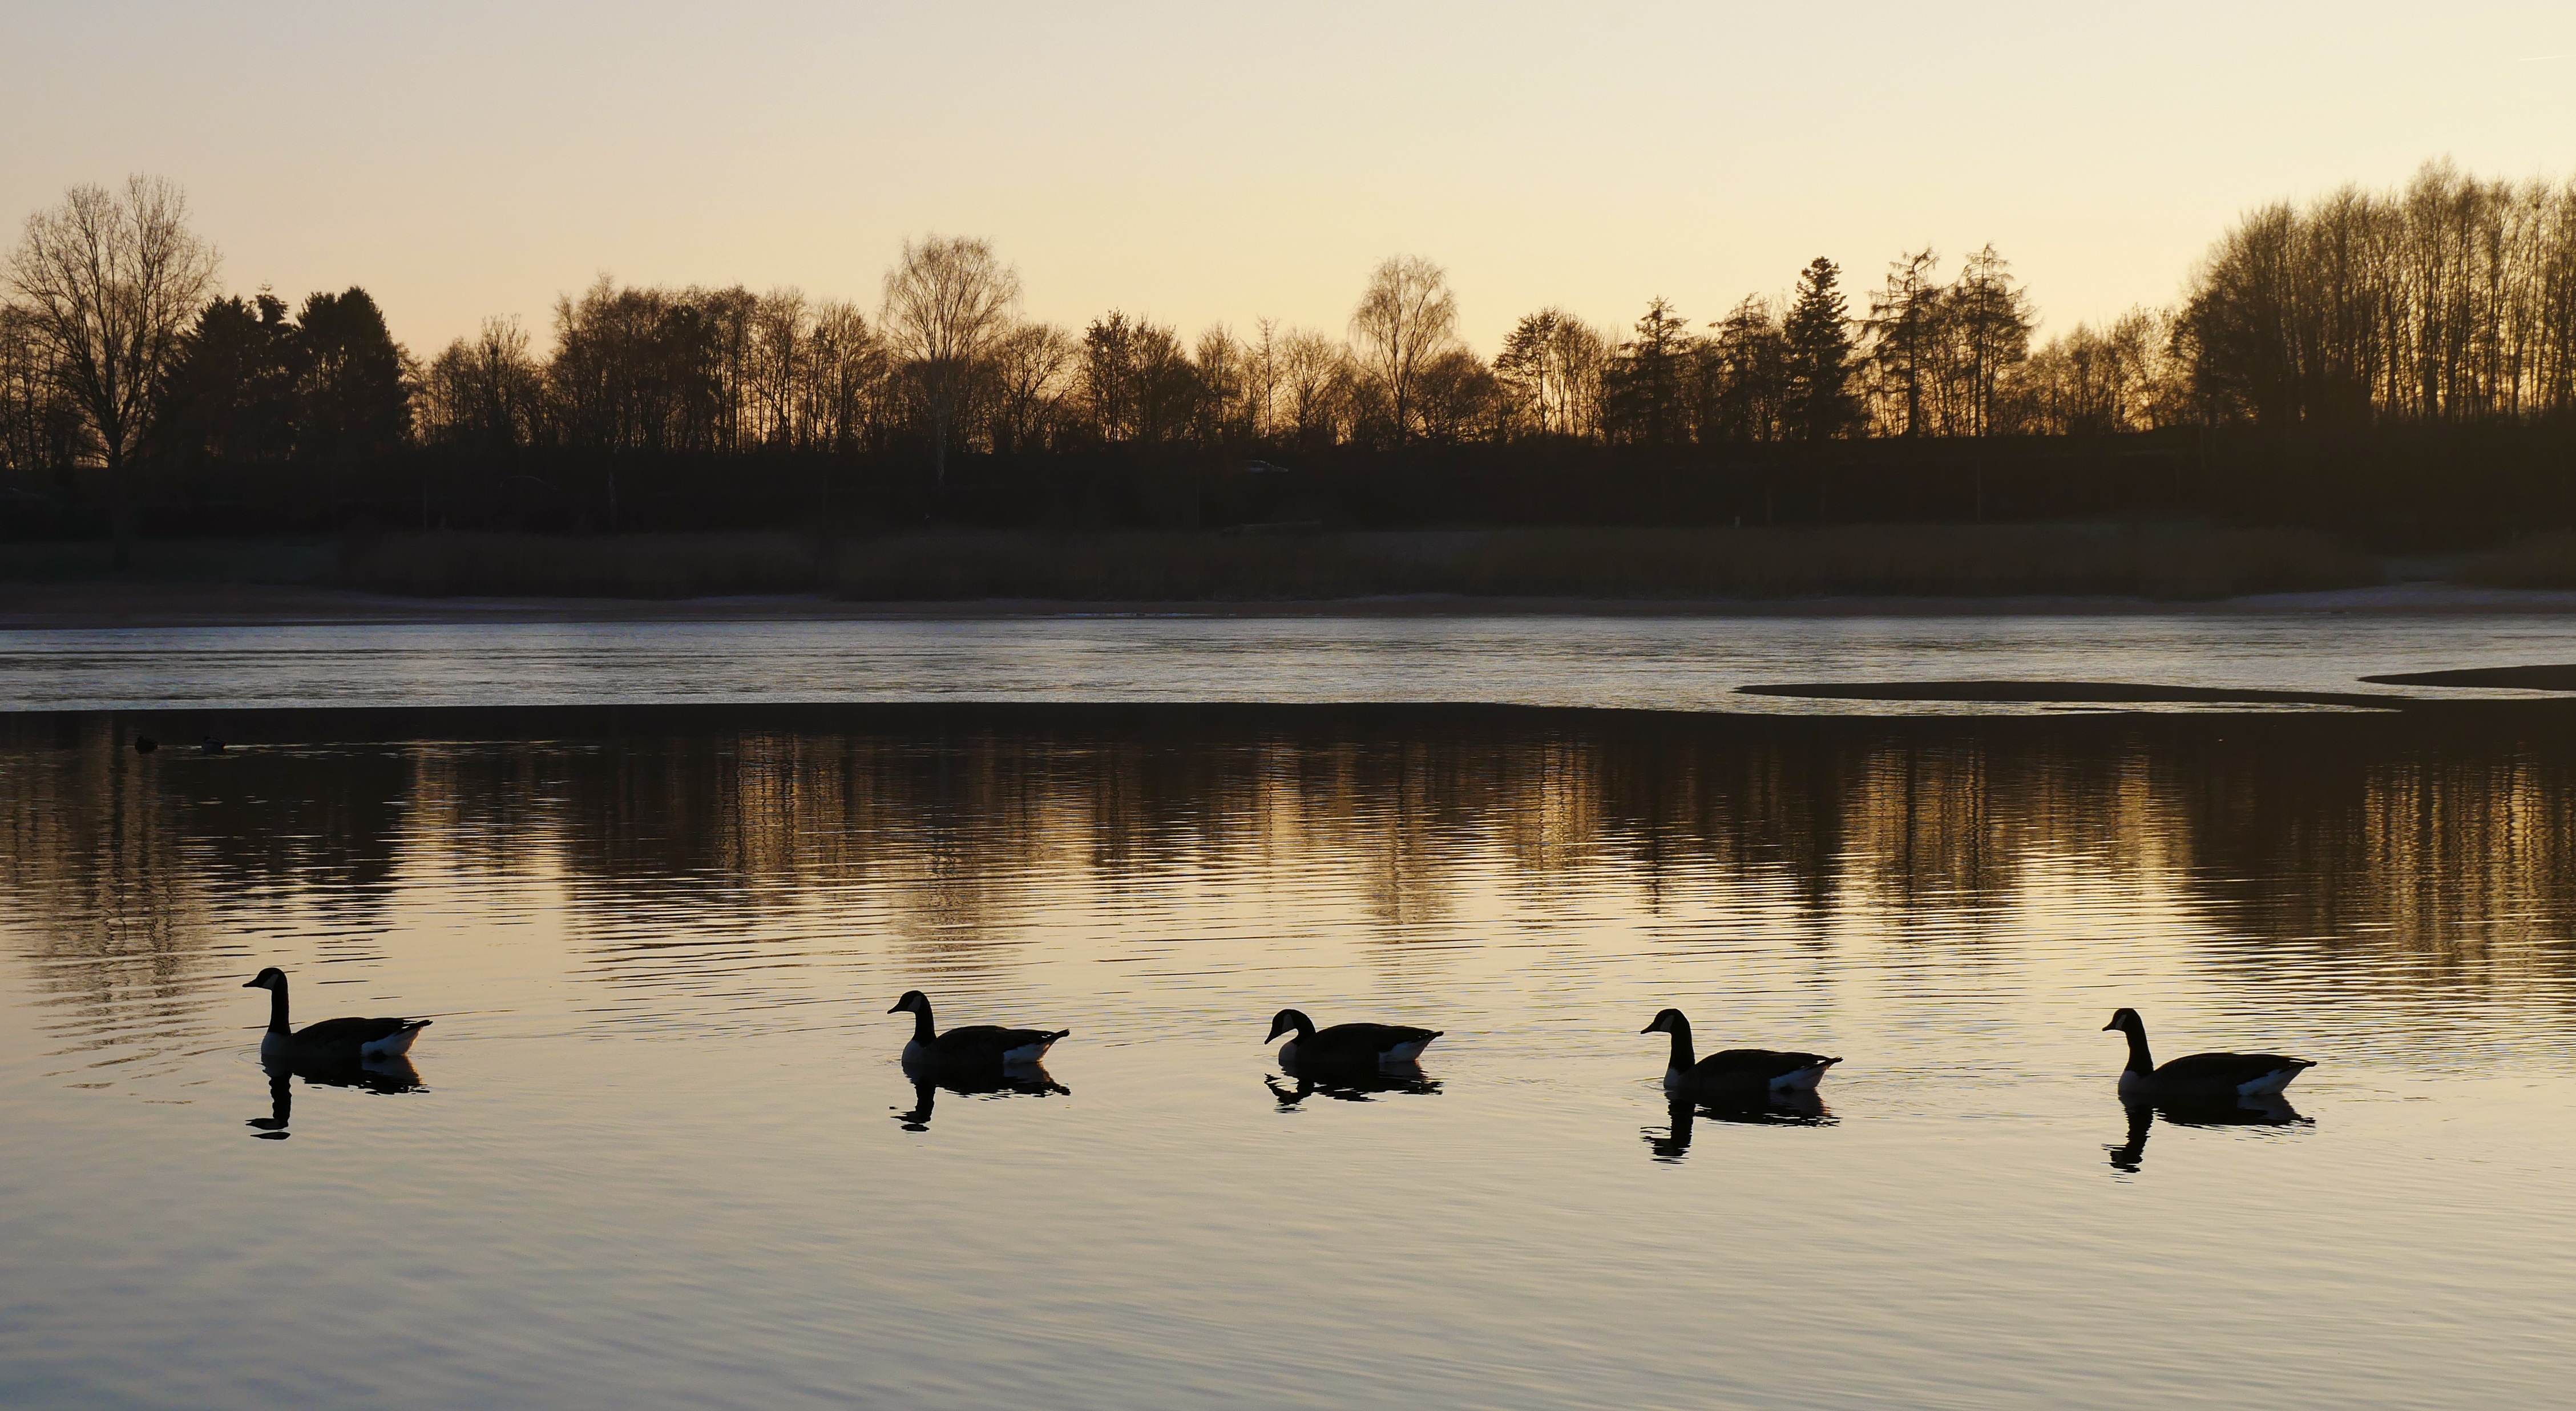
water, nature, bird, sunrise, sunset, morning, lake, dawn, dusk, evening, reflection, reservoir, swan, duck, animals, goose, ducks, waterfowl, water bird, duck family, atmospheric phenomenon, ducks geese and swans